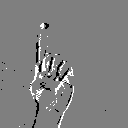
ASL letter: z